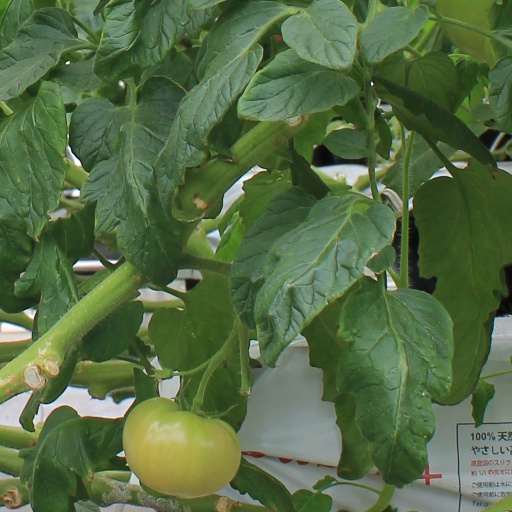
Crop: tomato